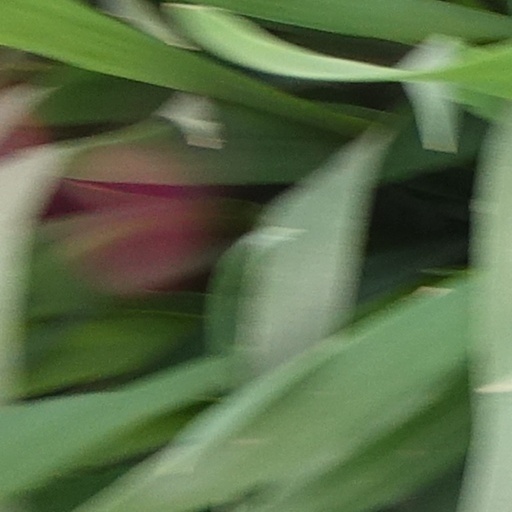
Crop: wheat